Automobilwerk Eisenach

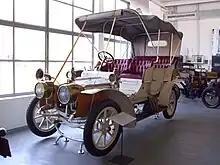
1911 Dixi tourer

In 1903, the Ehrhardt family withdrew from management due to financial losses and also because the license to build Decauvilles was revoked. The factory began building under the new name, Dixi, in 1904 with Willi Seck as chief engineer. The top model, the type U35, was introduced in 1907 and was soon recognized for its reliability and performance with 65 hp (48 kW) and a top speed of 85 km/h (53 mph).